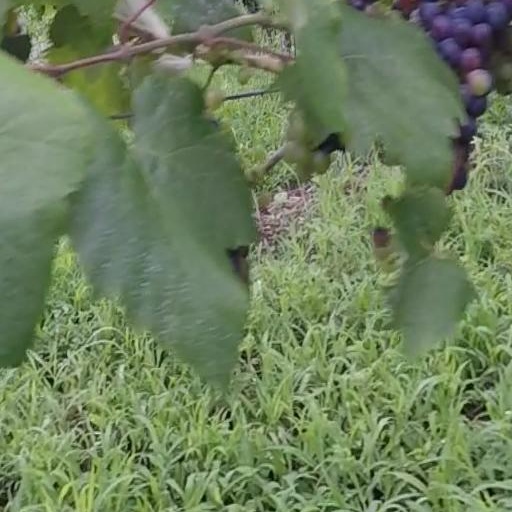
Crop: grape